Simon Williams (chess player)

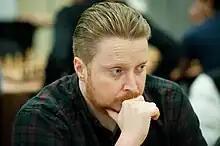
Williams at the London Chess Classic 2016.

Simon Kim Williams is an English chess grandmaster and author who is best known under the pseudonym and Chess Server Nickname "GingerGM".